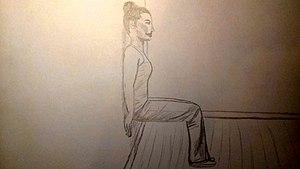
siège
Dans le domaine de la musculation, les exercices isométriques correspondent à une technique reposant sur une contraction dite « statique ». Cela correspond à la contraction volontaire des muscles agonistes et antagonistes, sans production de mouvement, pour immobiliser les segments osseux. La longueur d’ensemble tendino-musculaire ne change pas. Ainsi, il n’y a pas de déplacement articulaire.